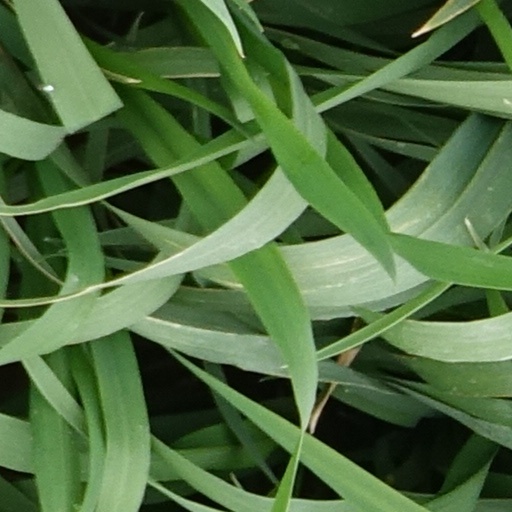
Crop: wheat